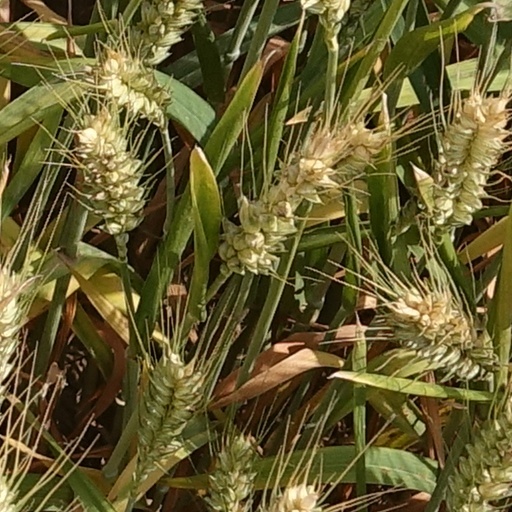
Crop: wheat